Ful Haus

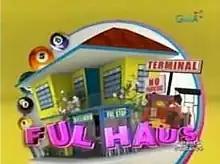
Title card

Ful Haus is a Philippine television sitcom series broadcast by GMA Network. Directed by Bert de Leon, it stars Vic Sotto and Pia Guanio. It premiered on August 5, 2007 on the network's KiliTV line up. The series concluded on August 16, 2009 with a total of 107 episodes.